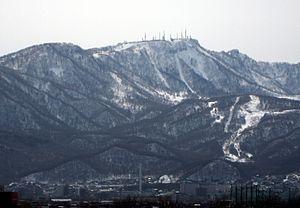
Les Jeux olympiques d'hiver de 1972, officiellement connus comme les XIᵉˢ Jeux olympiques d'hiver, ont lieu à Sapporo au Japon du 3 au 13 février 1972. C'est la première fois dans l'histoire des Jeux d'hiver que ceux-ci sont organisés par une ville de plus d'un million d'habitants, mais également la première fois qu'ils se tiennent en dehors de l'Europe et des États-Unis, bien que la ville de Sapporo ait auparavant reçu l'organisation des Jeux de 1940, finalement annulés en raison de l'éclatement de la Seconde Guerre mondiale. Il s'agit des deuxièmes Jeux olympiques attribués au Japon après ceux d'été à Tokyo en 1964. L'ensemble des sites de compétition, construits spécialement pour l'occasion, se situent à moins de quinze kilomètres du centre-ville de Sapporo, à l'exception des pistes de ski du mont Eniwa, situées à une trentaine de kilomètres.